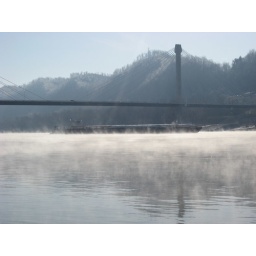
bridge over Barge on smoke on the water